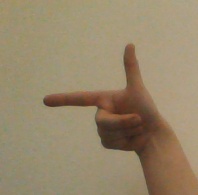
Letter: yaa